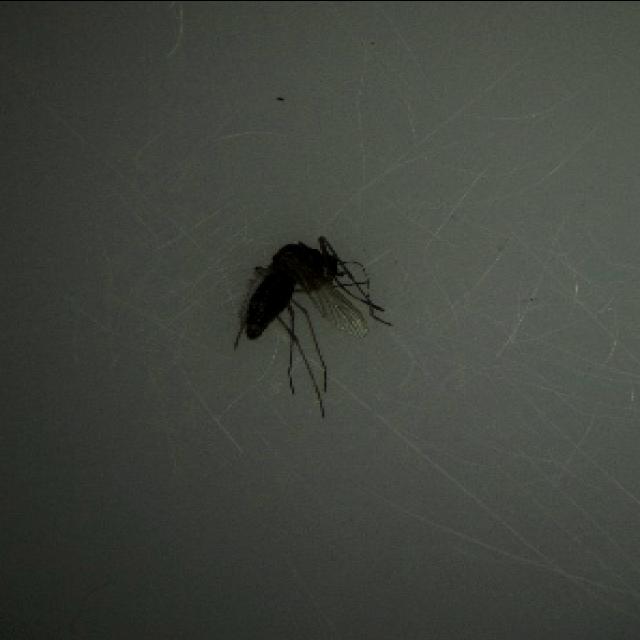
Species: culex_tritaeniorhynchus